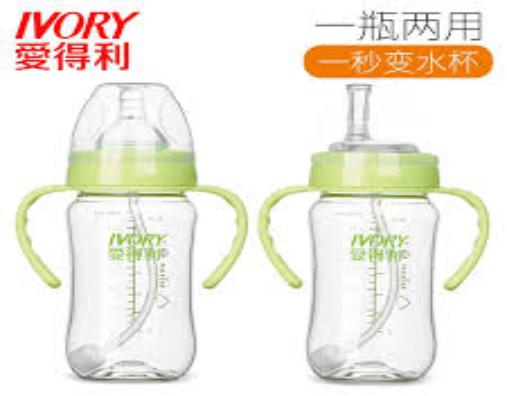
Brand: IVORY
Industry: Necessities